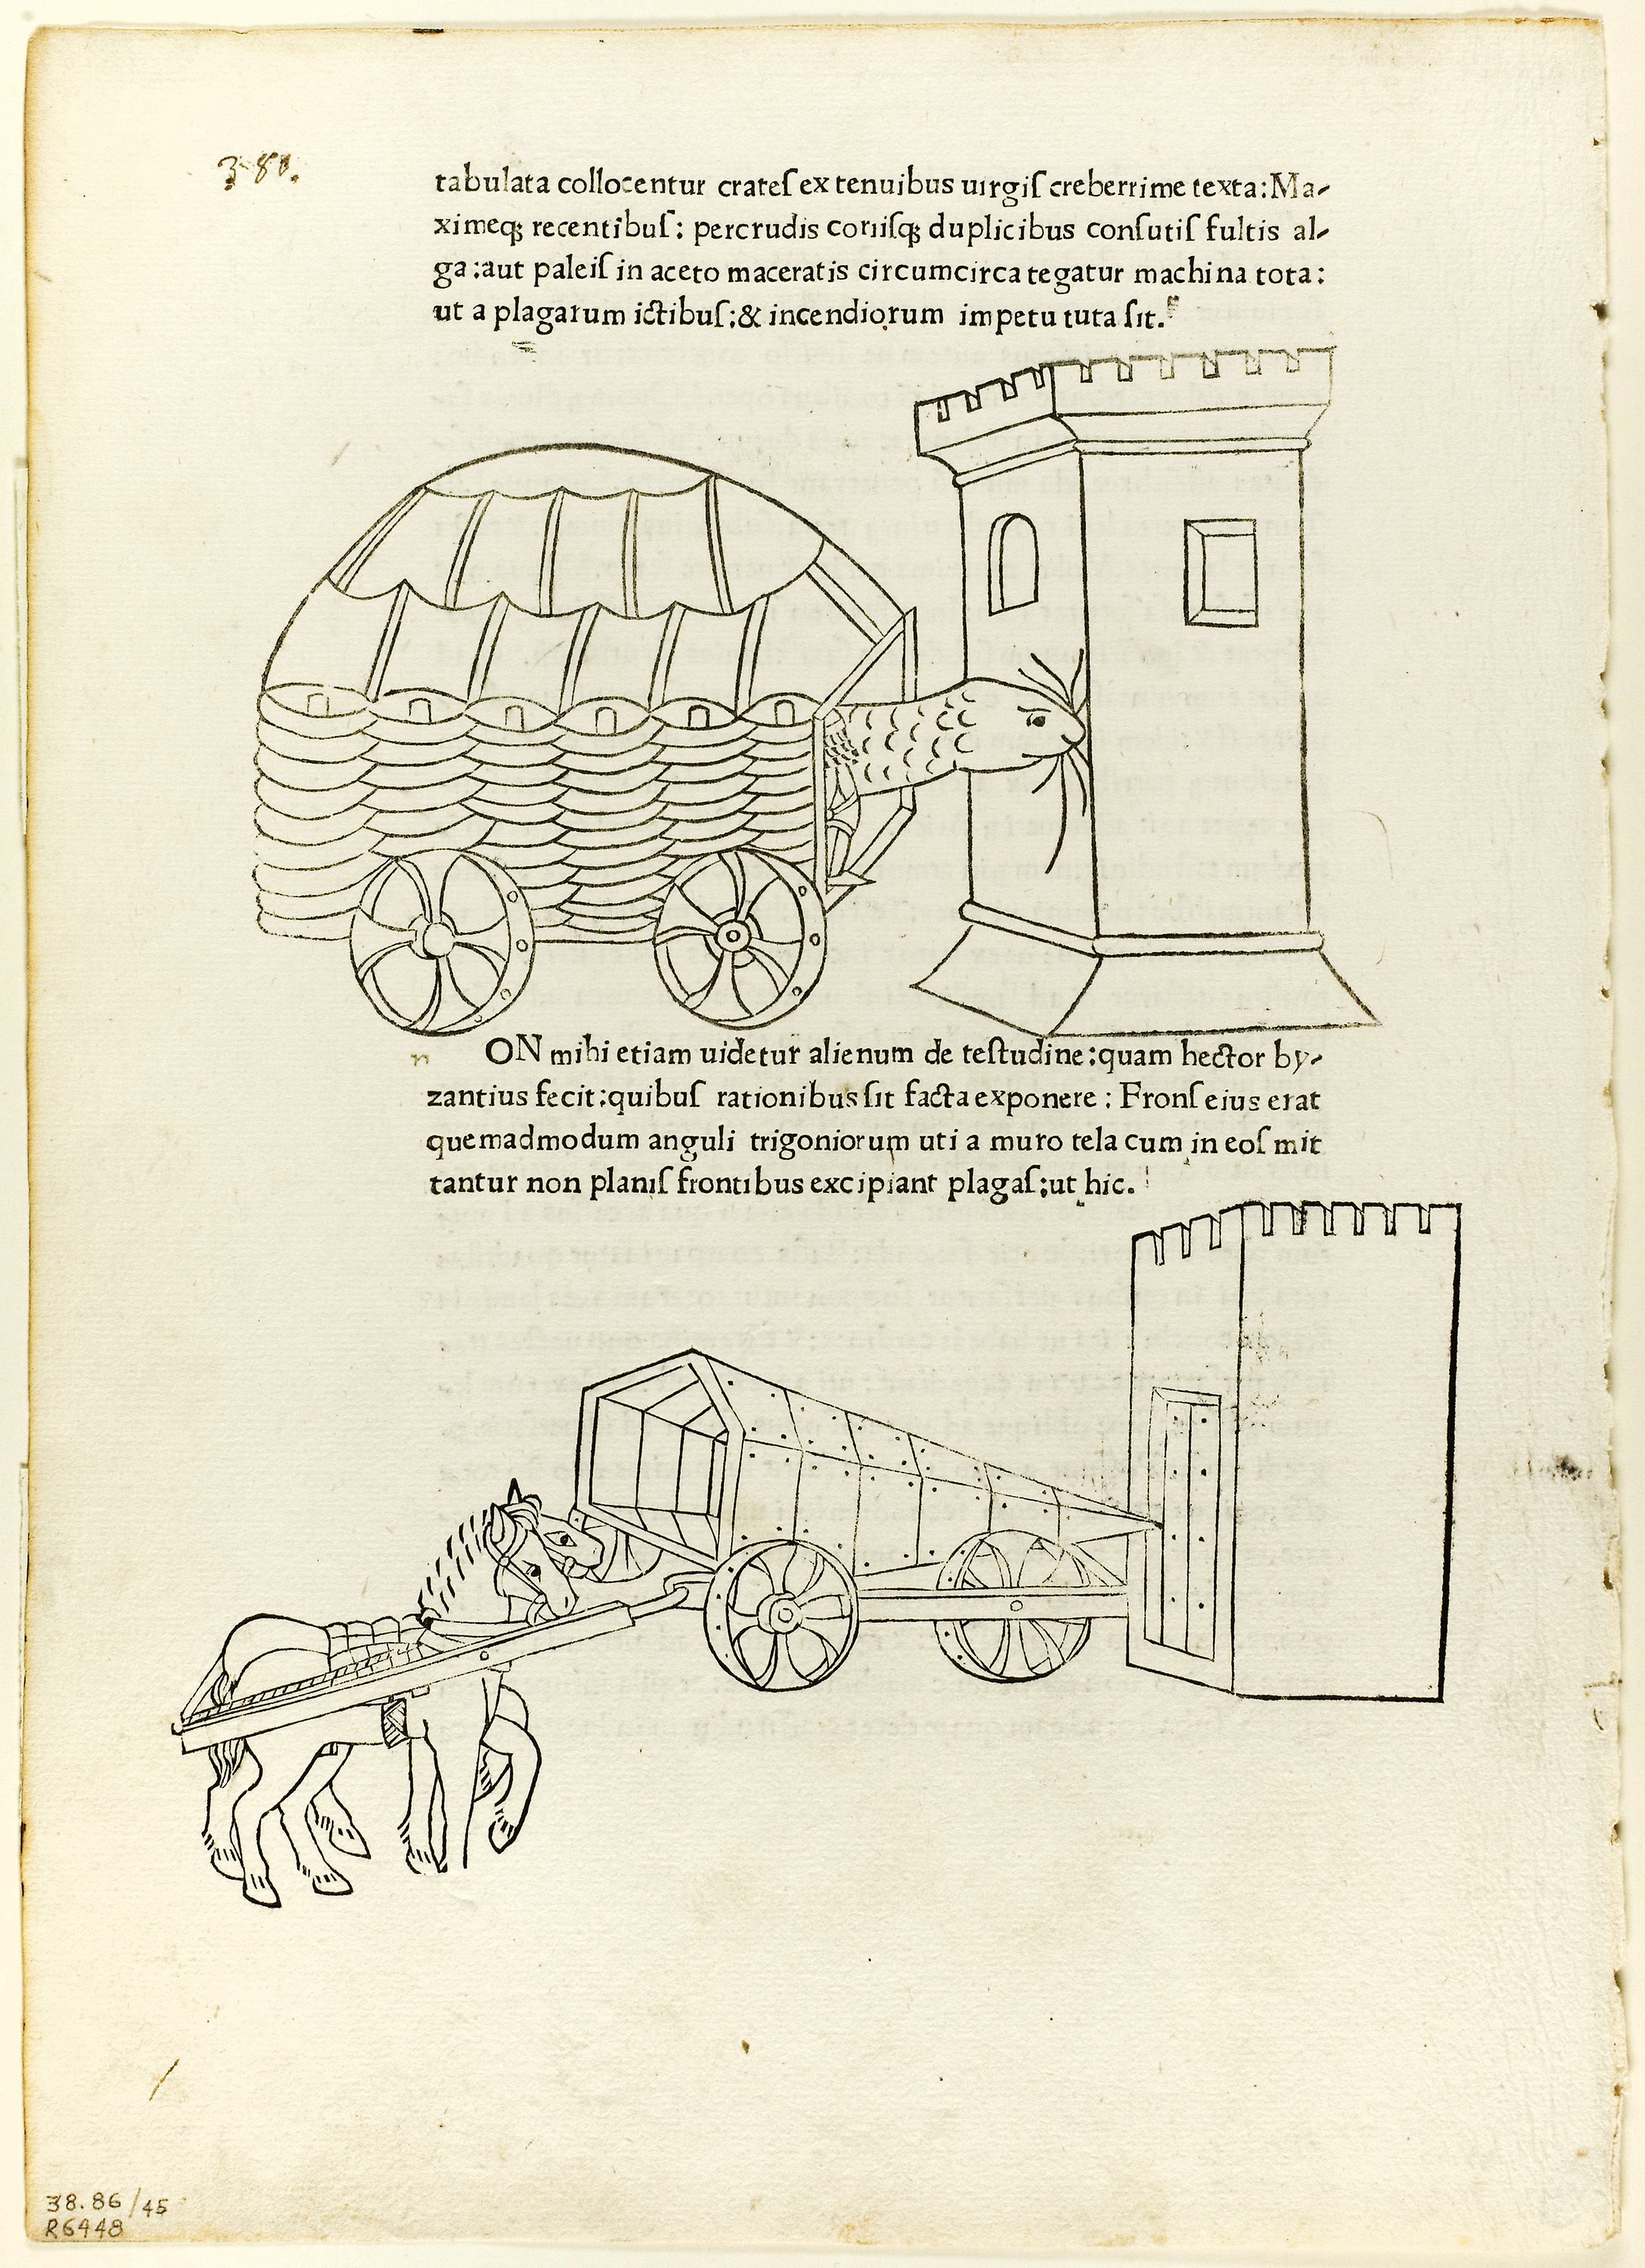
text, paper, diagram, line, history, design, font, drawing, sketch, pattern, paper product, angle, artwork, illustration